Phillip Lee (politician)

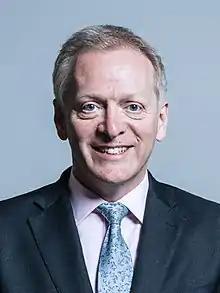
Official portrait, 2017

Phillip James Lee (born 28 September 1970) is a British doctor and politician who served as the Member of Parliament (MP) for Bracknell from 2010 until 2019. A former member of the Conservative Party, which he left in 2019 to join the Liberal Democrats, he unsuccessfully stood for the neighbouring Wokingham constituency in the 2019 general election.